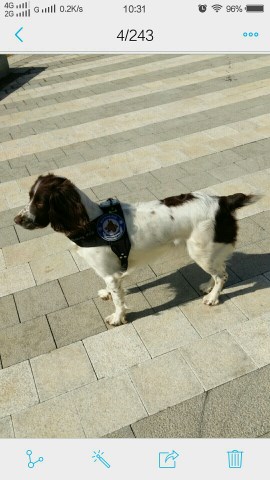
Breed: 276-n000112-English_springer